March equinox

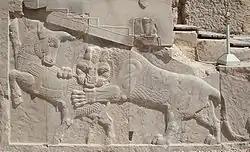
Bas-relief in Persepolis, a symbol of Iranian Nowruz: a bull (symbolizing the Earth) and lion (the Sun) in eternal combat are equal in power on the equinox.

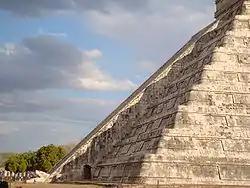
Chichen Itza during the spring equinox—Kukulkan, the famous descent of the snake

According to the sidereal solar calendar, celebrations which originally coincided with the March equinox now take place throughout South Asia and parts of Southeast Asia on the day when the Sun enters the sidereal Aries, generally around April 14.